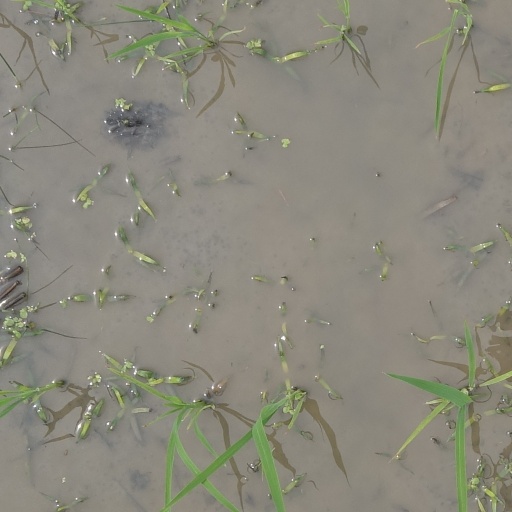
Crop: rice